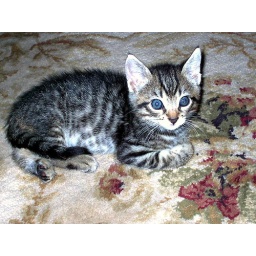
About four weeks old. Laying under the kitchen table next to our 80 pound dog. It was quite adorable.